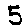
Label: 5